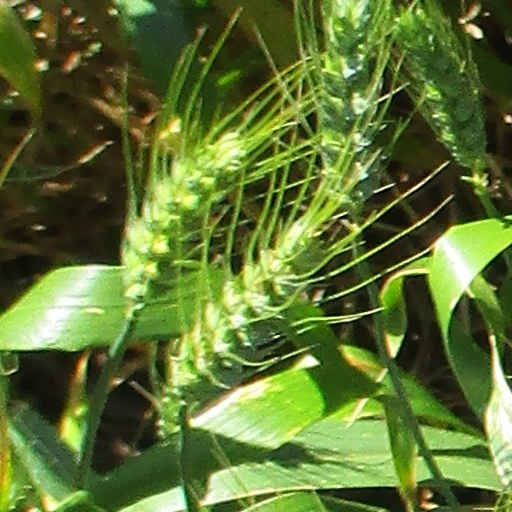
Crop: wheat